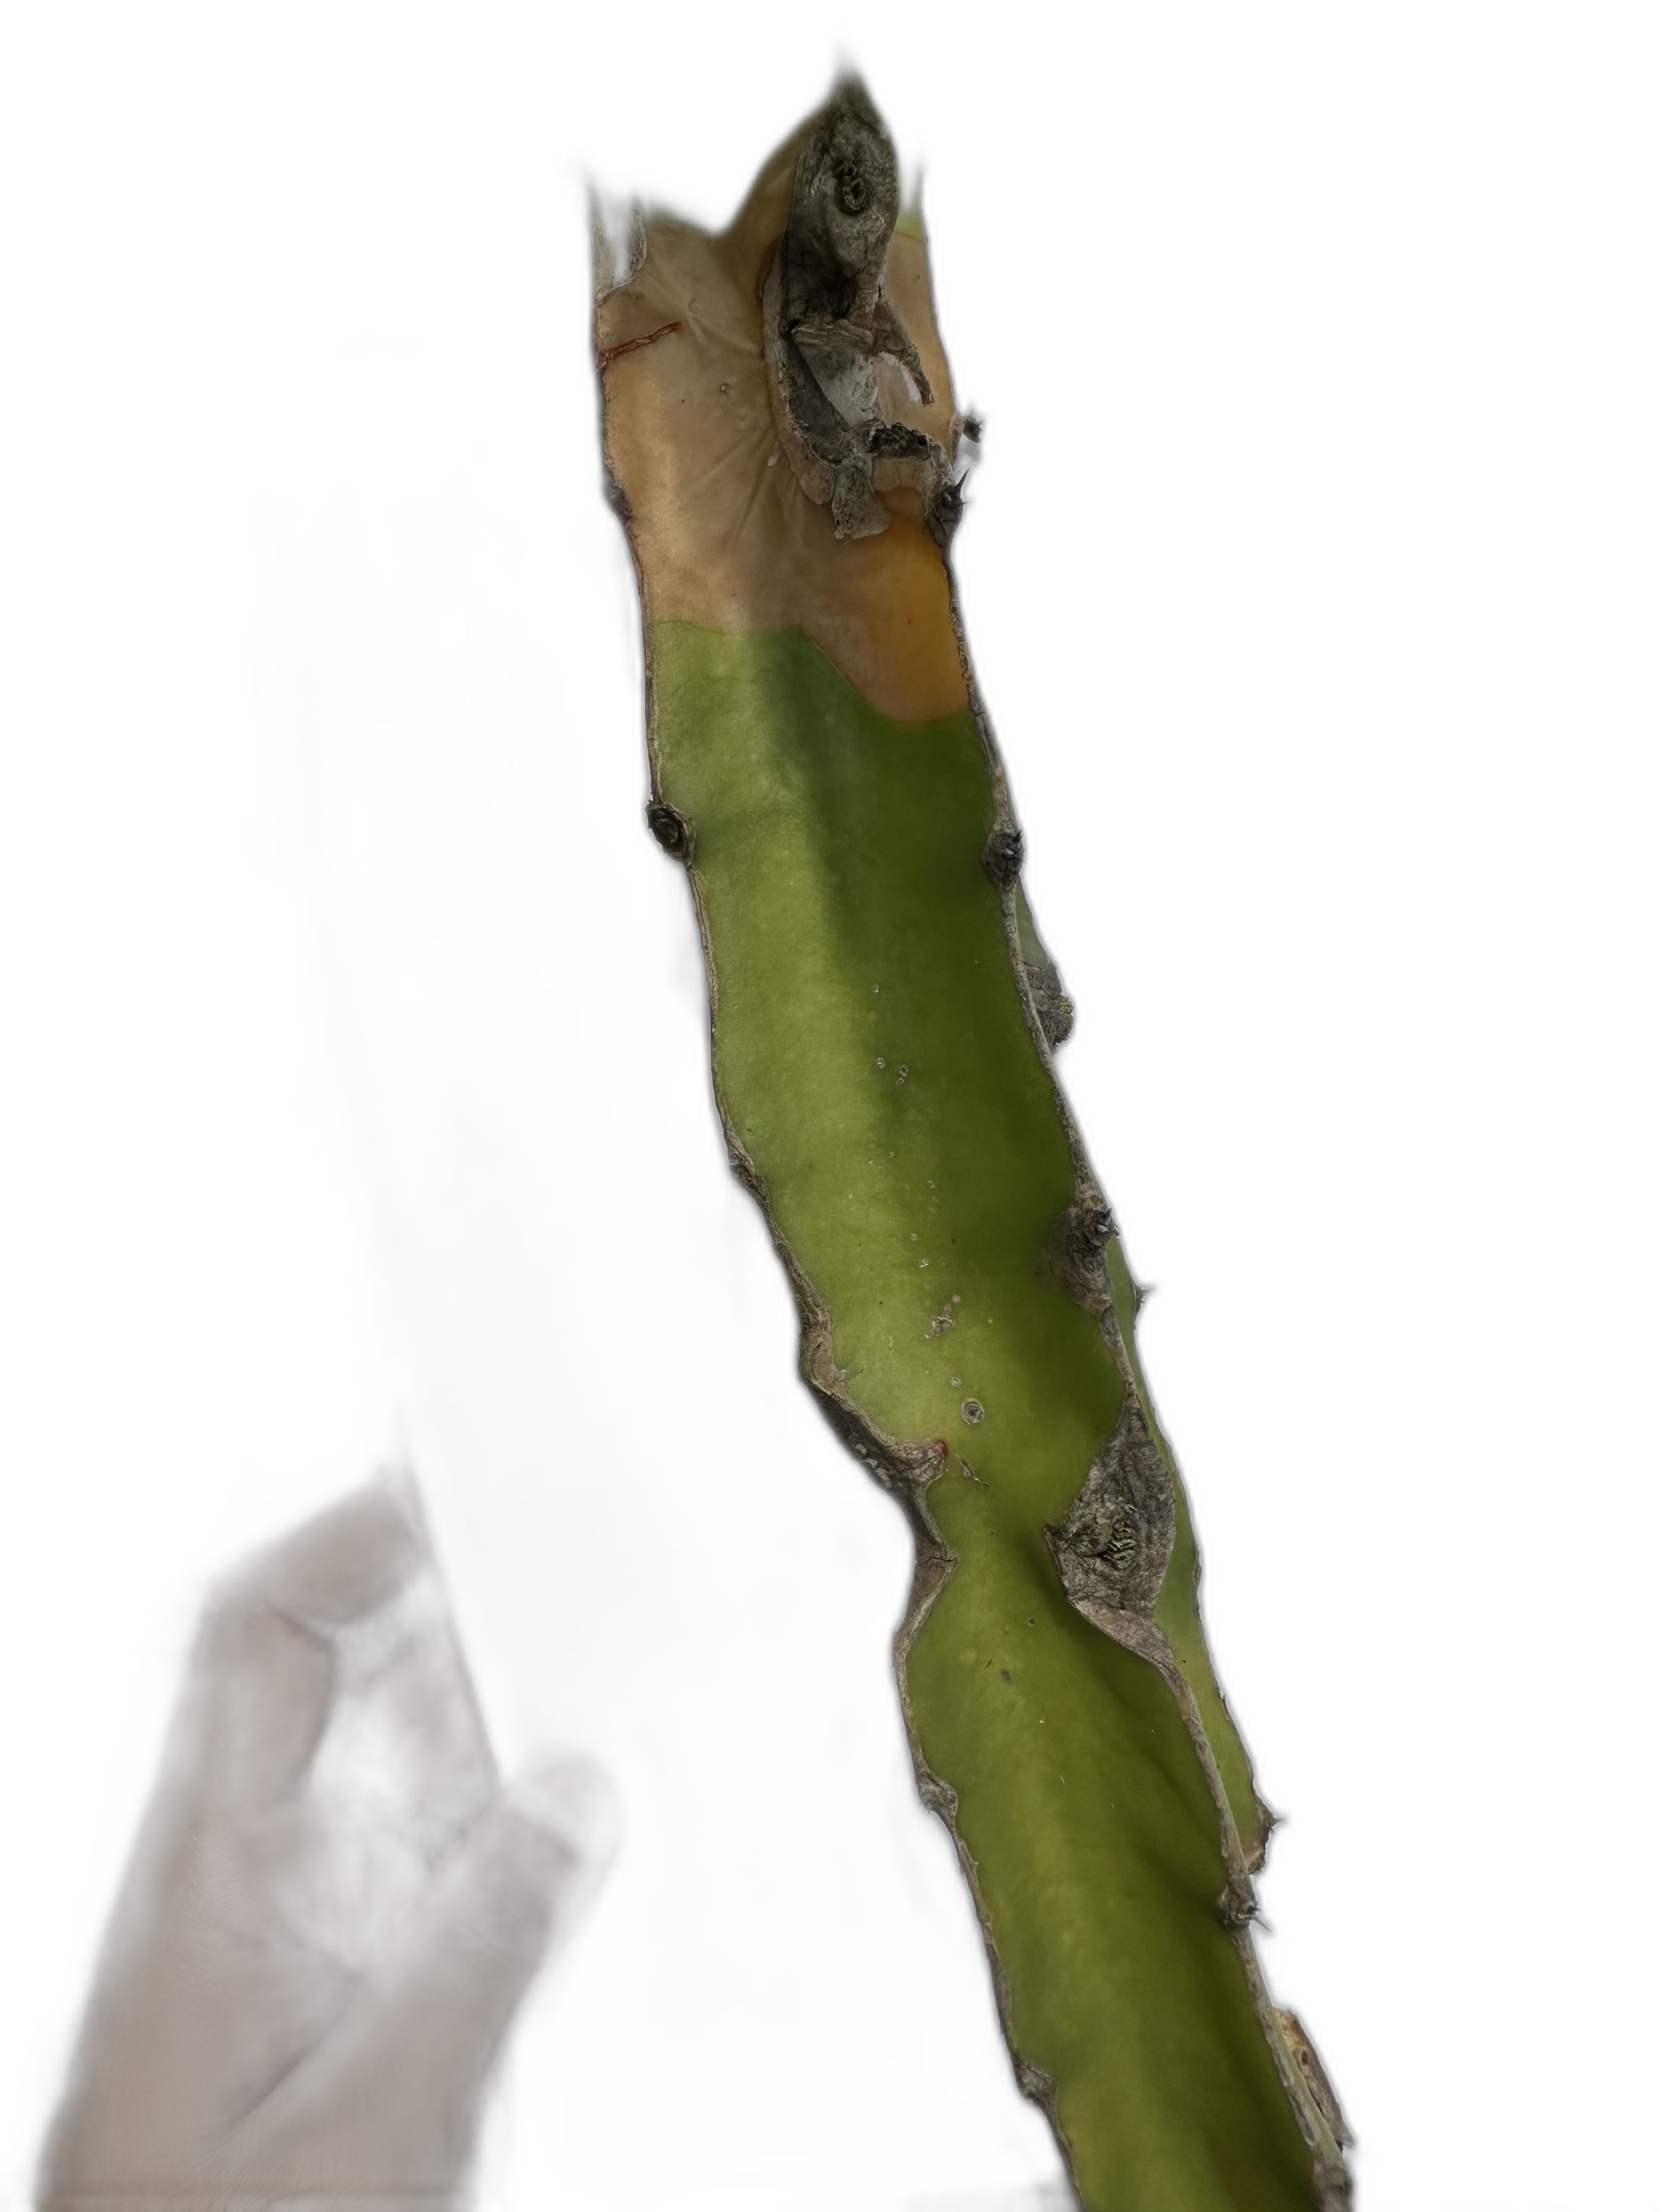
Label: Bad leaf